Keisei Chiba Station

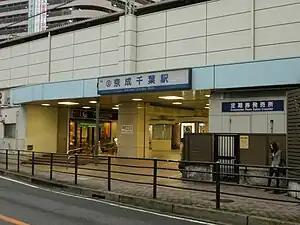
Keisei Chiba Station

is a railway station in Chūō-ku, Chiba, Japan, operated by the Keisei Electric Railway.